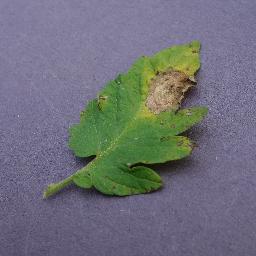
Label: Tomato___Septoria_leaf_spot